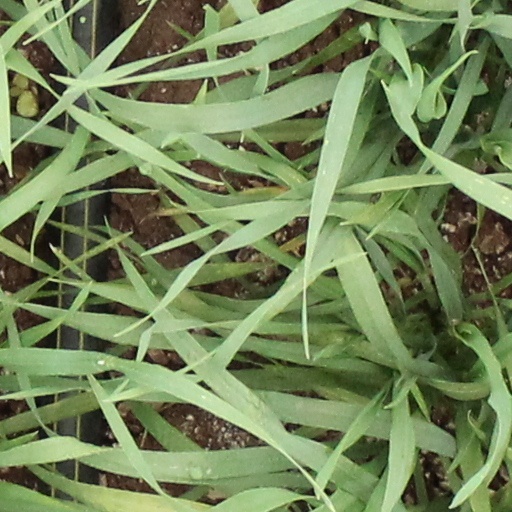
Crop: wheat